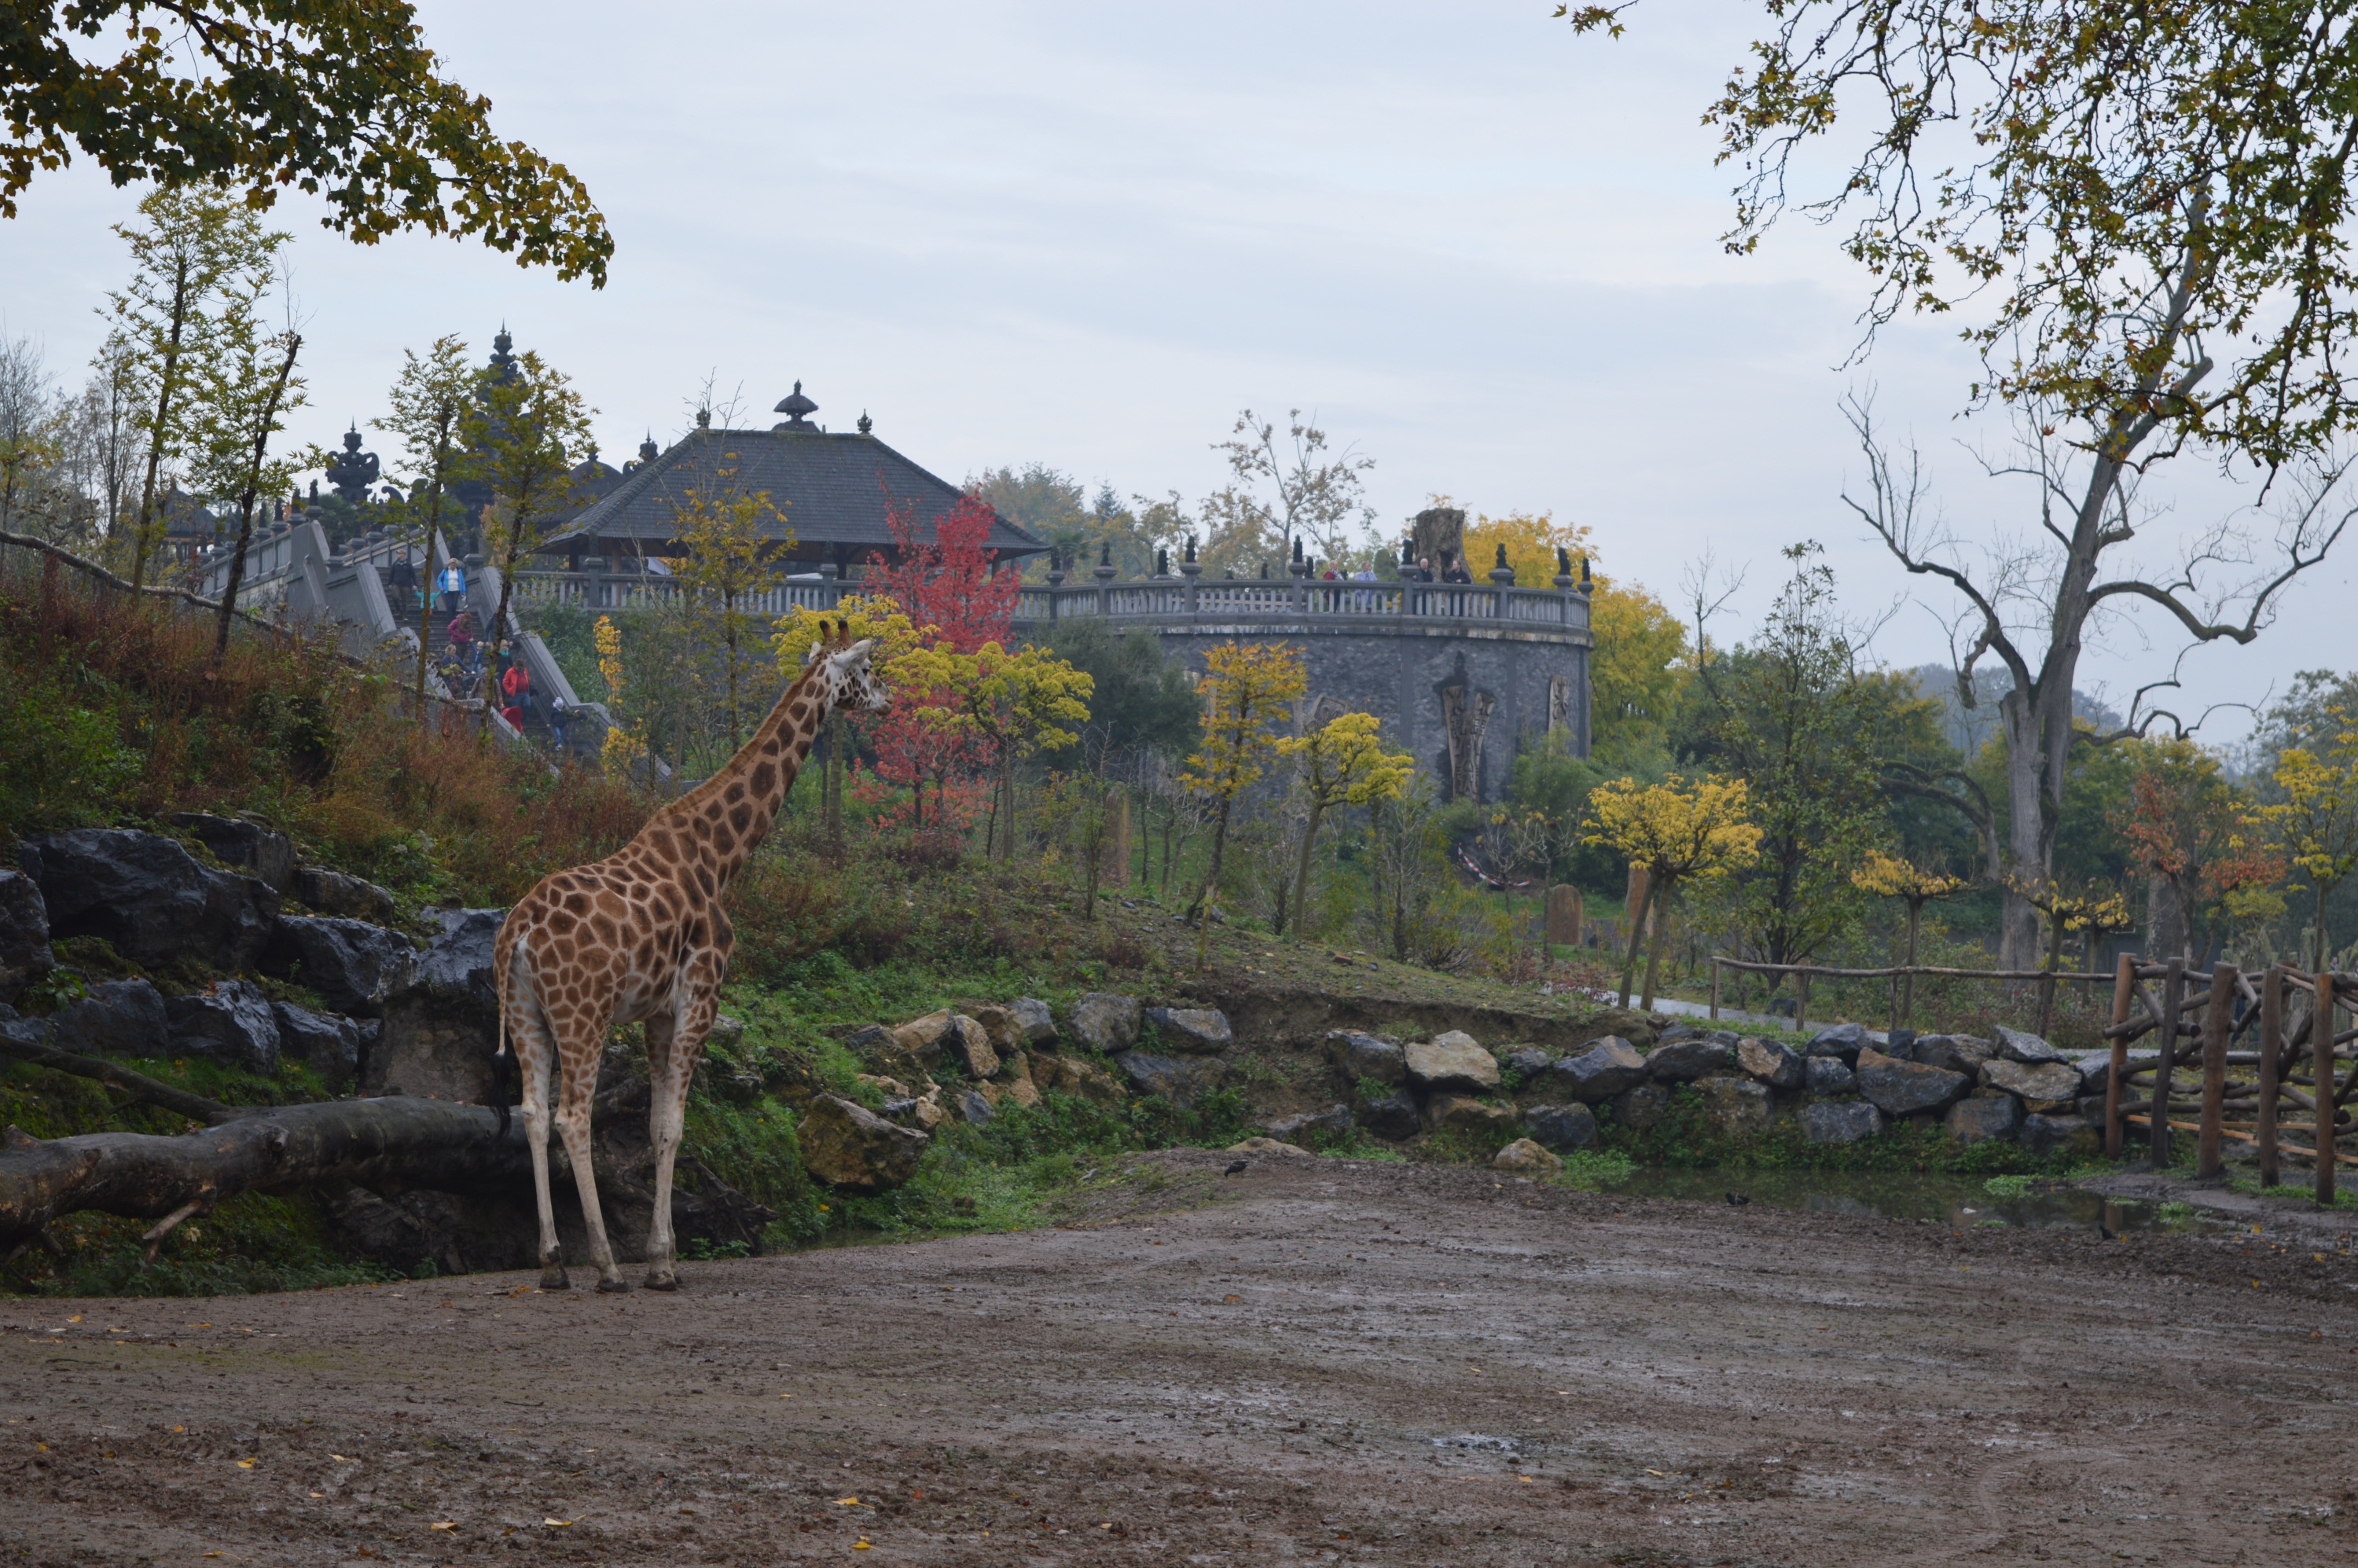
animal, wildlife, zoo, park, fauna, savanna, giraffe, giraffidae, pairi daiza